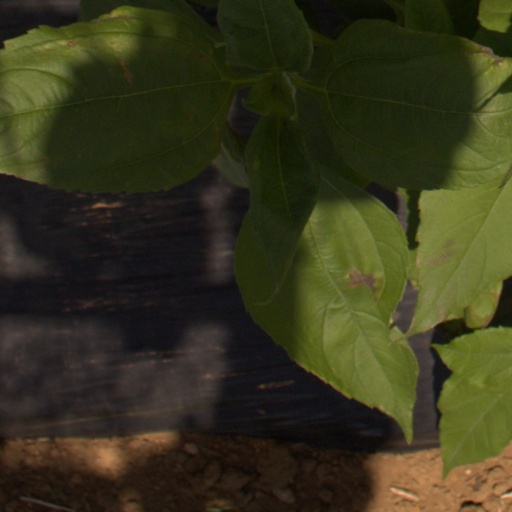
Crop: Jerusalem artichoke